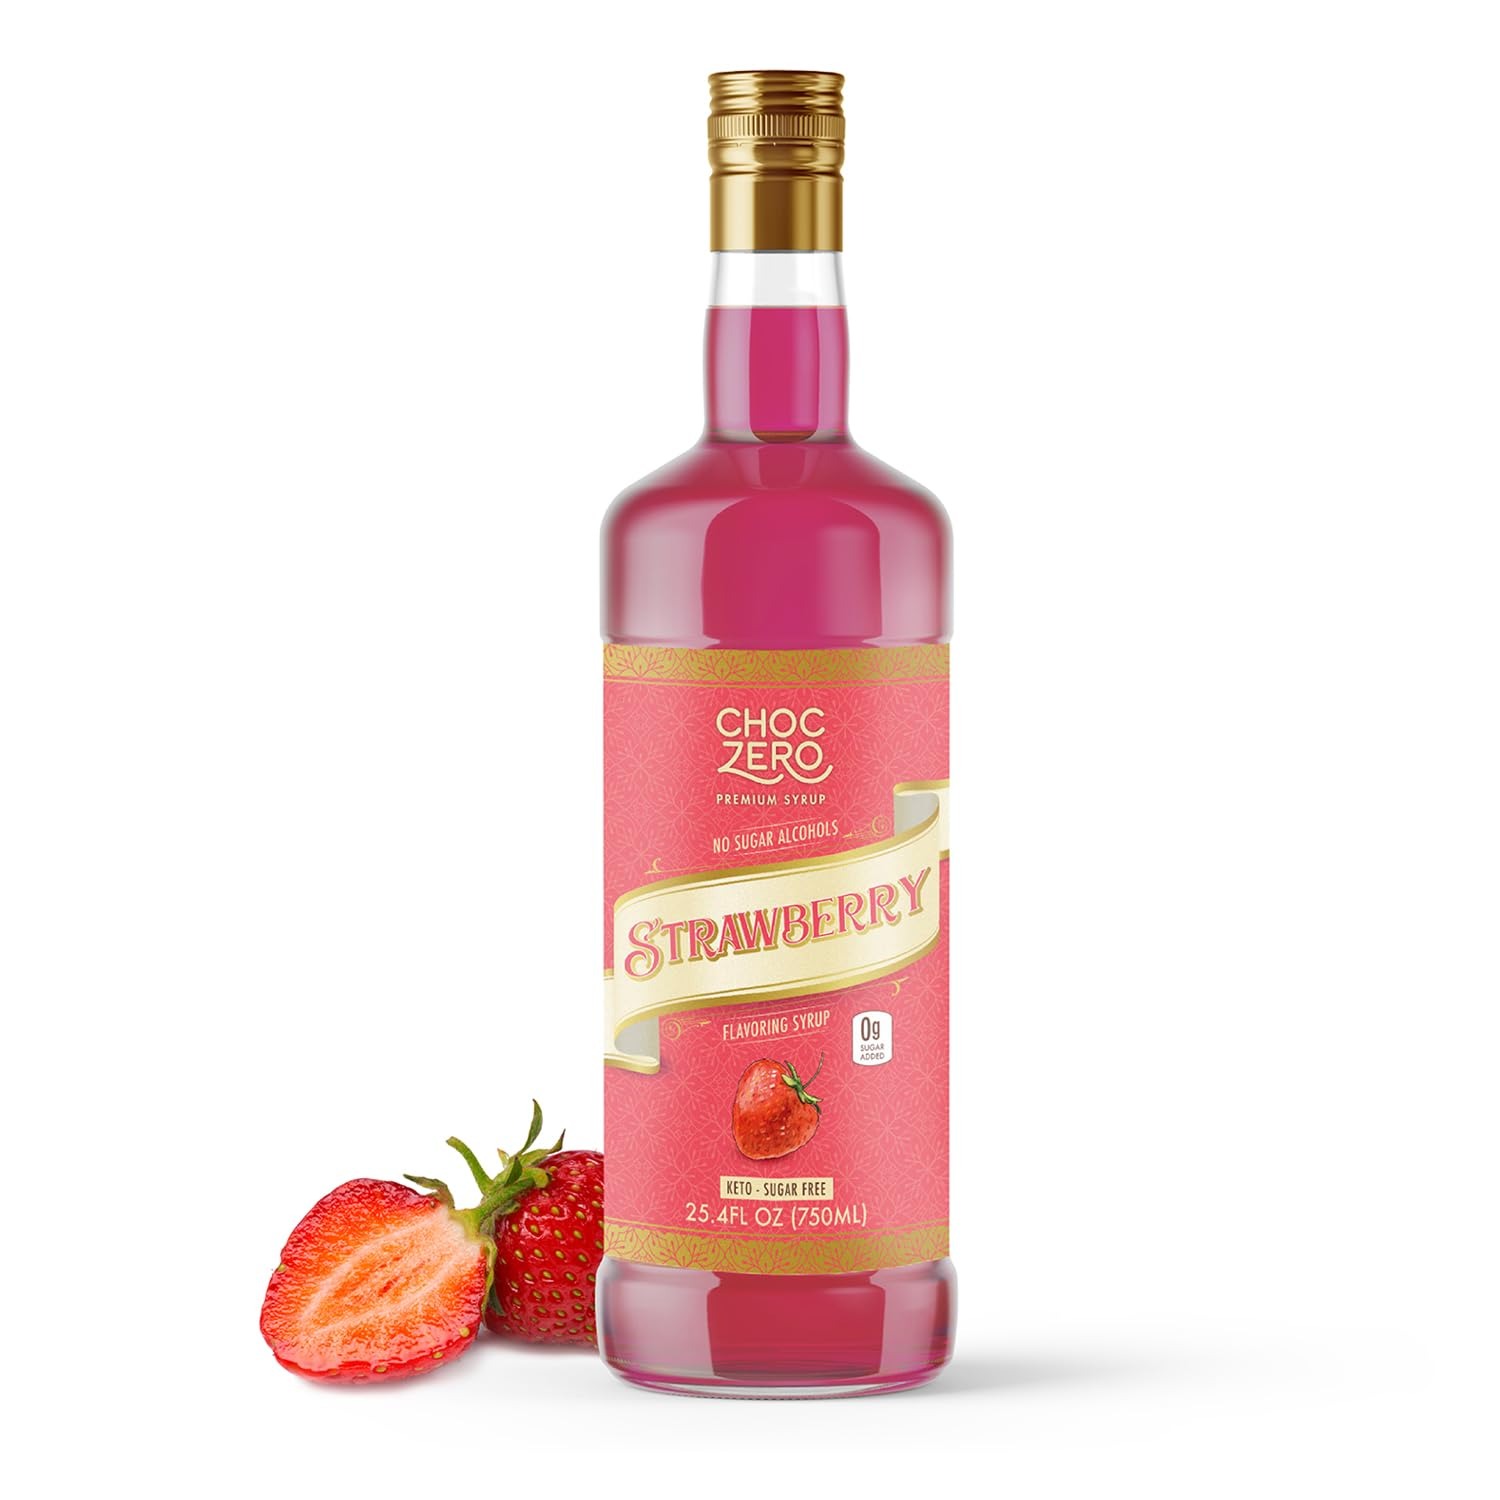
Item Name: ChocZero Flavoring Syrup, Strawberry Flavor, Sugar Free Syrup for Drinks, Keto Friendly, 25.4 Fluid Ounces
Bullet Point 1: Finally a sugar free strawberry flavoring syrup without the junk: our simple syrup contains zero sugar alcohols and no artificial sweeteners! We use low glycemic monk fruit to sweeten our flavoring syrups for a premium taste
Bullet Point 2: A concentrated and aromatic strawberry flavoring for everything from your morning latte to your evening cocktail: this strawberry simple syrup is versatile and even works in your healthy baking recipes
Bullet Point 3: Low in net carbs and low in calories, this keto flavoring syrup is perfect for diets like ketogenic, bariatric, diabetic, and other healthy lifestyles that are reduced in sugar
Bullet Point 4: Since we don't use erythritol, our no sugar added drink sweetener doesn't have a cooling aftertaste. It's best enjoyed mixed in a drink as it's concentrated sweetness. Remember to use a low amount to find the perfect flavors
Bullet Point 5: Our sugar free syrup uniquely includes prebiotic fiber to help you feel full longer. If you see that your syrup is cloudy or has small particles floating, that's our gut healthy fiber. No need to worry, it's supposed to be there
Product Description: Our sugar free strawberry coffee syrup will take your drinks, breakfast, baked goods and desserts to a new level! This low calorie and zero sugar flavoring syrup works perfectly for everything from your lattes to your evening cocktail. Its concentrated sweetness makes a few drops perfect, allowing you to sweeten naturally without any sugar alcohols or artificial sweeteners.
Value: 25.4
Unit: Fl Oz

Price: 9.99